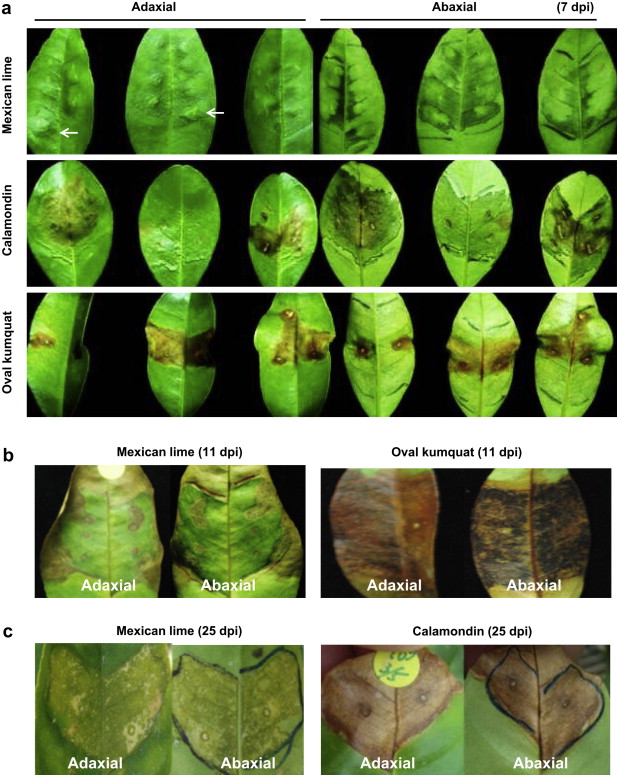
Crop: unknown
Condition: citrus_canker